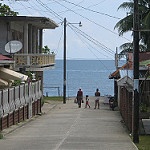
Scene: Outdoor